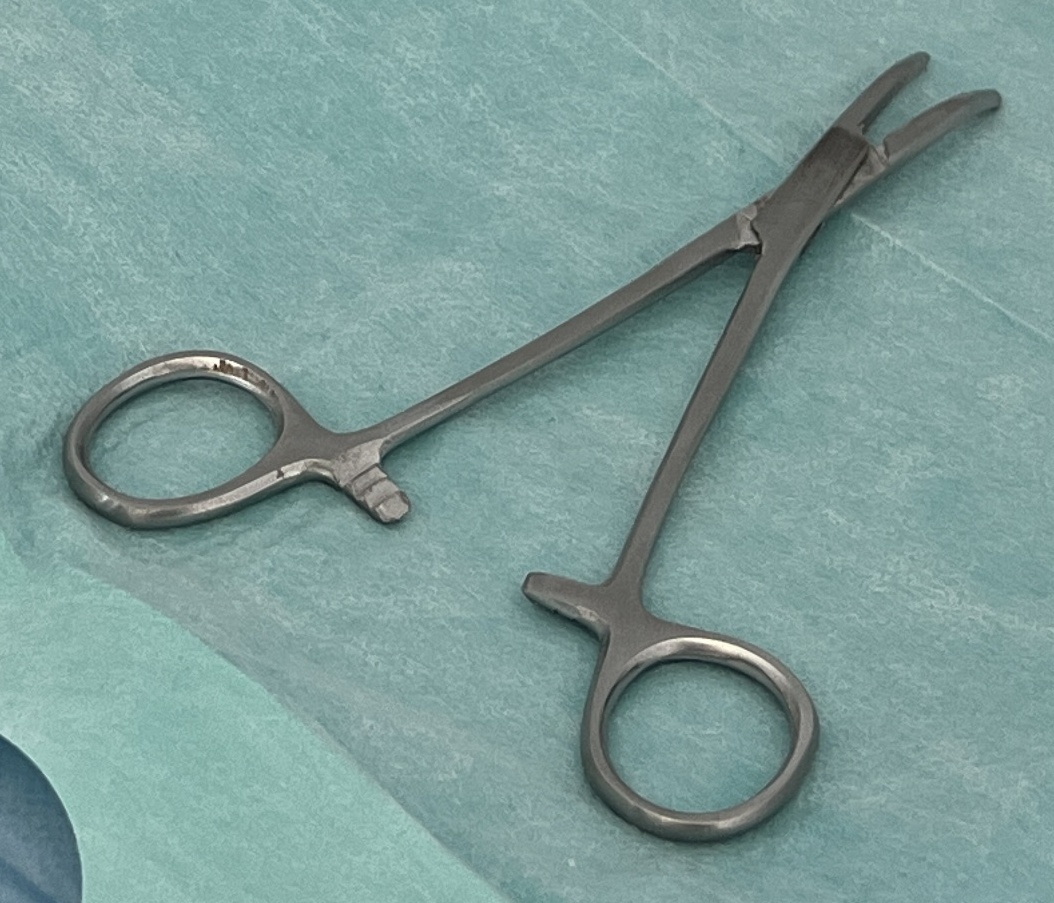
Hinged instrument state: open